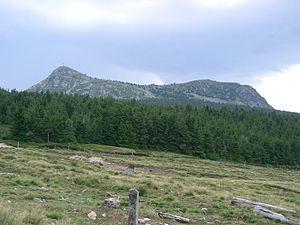
Cet article recense les volcans de France.
La Rochette est une commune française, située dans le département de l'Ardèche en région Auvergne-Rhône-Alpes.
Le mont Mézenc [meˈzɛ̃] est un sommet montagneux d'origine volcanique situé au sud-est du Massif central, à la limite entre les départements de la Haute-Loire et de l'Ardèche. Il culmine à 1 753 m d'altitude au cœur du massif du Mézenc. Il est situé sur la même ligne de crête que le mont Gerbier-de-Jonc, entre Velay et Vivarais, sur la ligne de partage des eaux entre l'Atlantique et la Méditerranée.